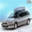
Label: automobile